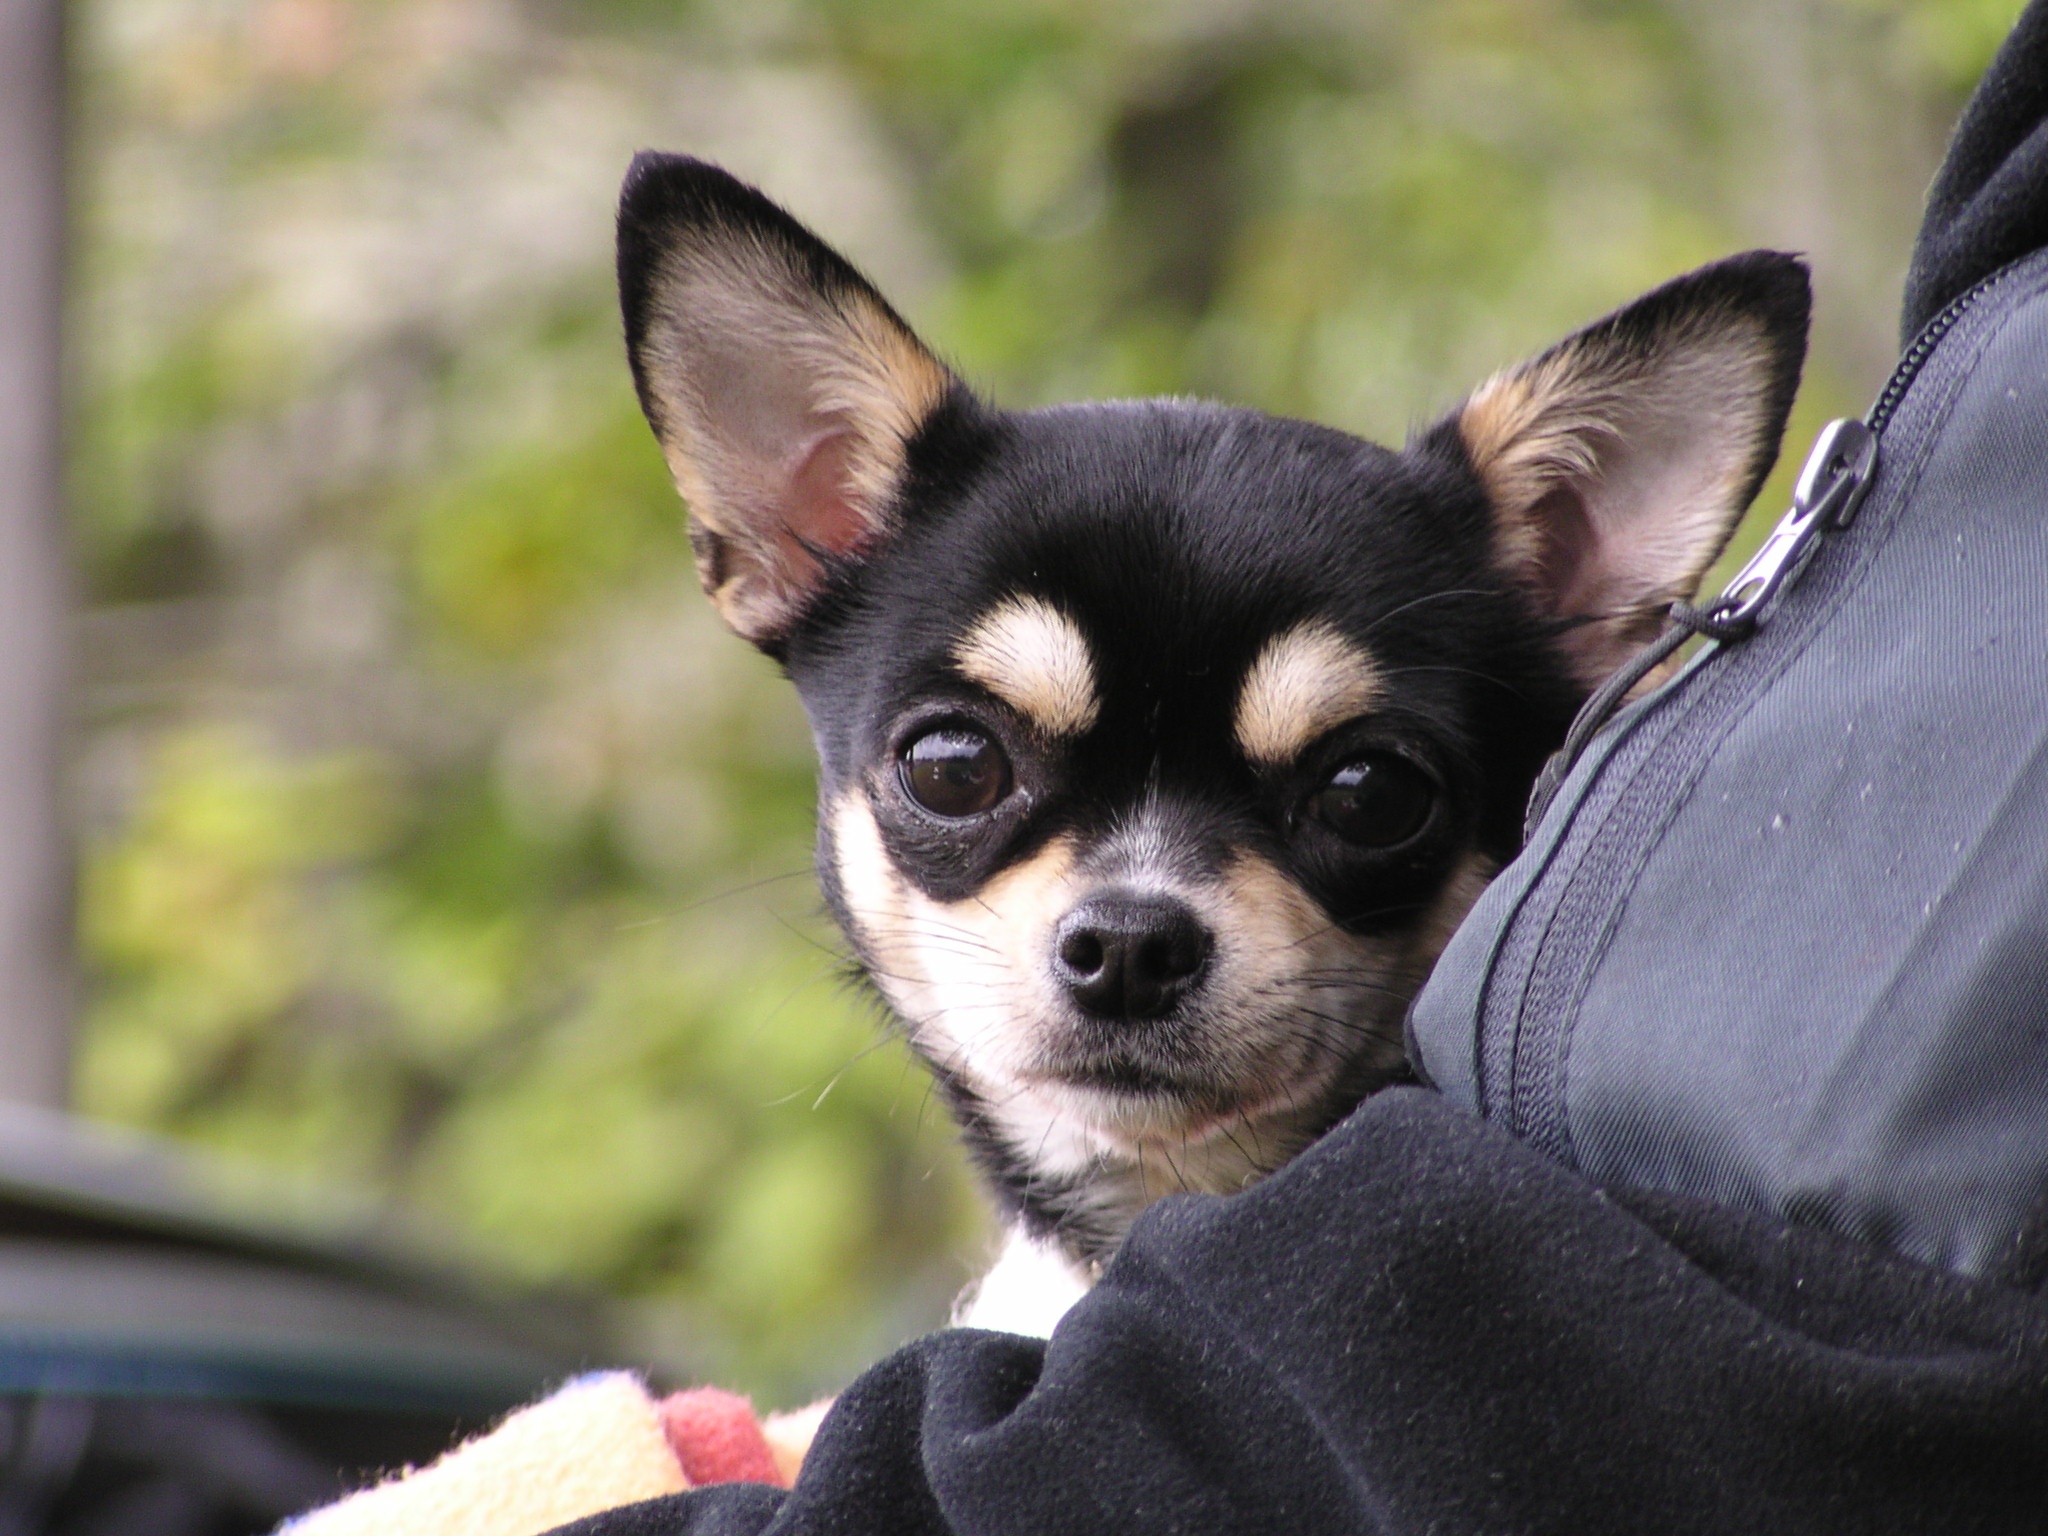
dog, mammal, vertebrate, chihuahua, dog breed, dog like mammal, carnivoran